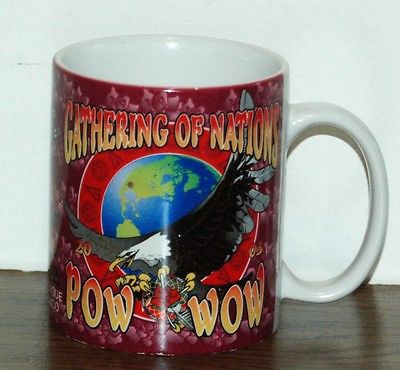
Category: mug